Pompey's Pillar

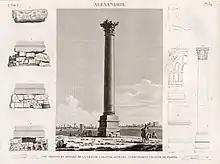
1809 publication in the "Description de l'Égypte": "Vue profils et détails de la grande colonne appelée communément Colonne de Pompée"

In 297 Diocletian,"Augustus" since 284, campaigned in Egypt to suppress the revolt of the usurper Domitius Domitianus. After a long siege, Diocletian captured Alexandria and executed Domitianus's successor Aurelius Achilleus in 298. In 302 the emperor returned to the city and inaugurated a state grain supply. The dedication of the column monument and its statue of Diocletian, describes Diocletian as "polioúchos". In the fourth century AD this designation also applied to Serapis, the male counterpart of Isis in the pantheon instituted by the Hellenistic rulers of Egypt, the Ptolemies. The sanctuary complex dedicated to Serapis in which the column was originally erected, the Serapeum, was built under King Ptolemy III Euergetes in the third century BC and rebuilt under Roman rule, likely in the late 2nd to early 3rd century CE, being completed under Emperor Caracalla. In the later fourth century AD it was considered by Ammianus Marcellinus a marvel rivalled only by Rome's sanctuary to Jupiter "Optimus Maximus" on the Capitoline Hill, the Capitolium.